Juan Vázquez de Mella

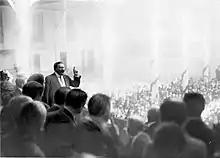
de Mella speaking, 1910s

Some scholars claim that with de Cerralbo aging, tired of conflict and increasingly disoriented politically, it was rather de Mella who assumed command of the party from the back seat. The Carlist parliamentarian contingent was dominated by his personality; in the 30-member party top body, Junta Superior, around one third were leaning towards Mellismo. As de Cerralbo re-organized the national executive in 10 sections, Mella monopolized the ones of propaganda and press while his followers dominated in electoral and admin ones. Only "El Correo Español" remained a battlefield with supporters of Don Jaime, but it was increasingly taken over by the Mellistas. De Mella was already planning general overhaul of the party, waiting only for the old-style leaders to die out. At that stage he probably hoped that Don Jaime could be pushed to a decorative role, reduced to "un rey a su imagen y semejanza".